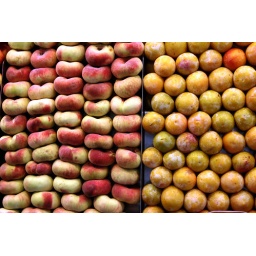
fruit and vegetables on a market in barcelona.